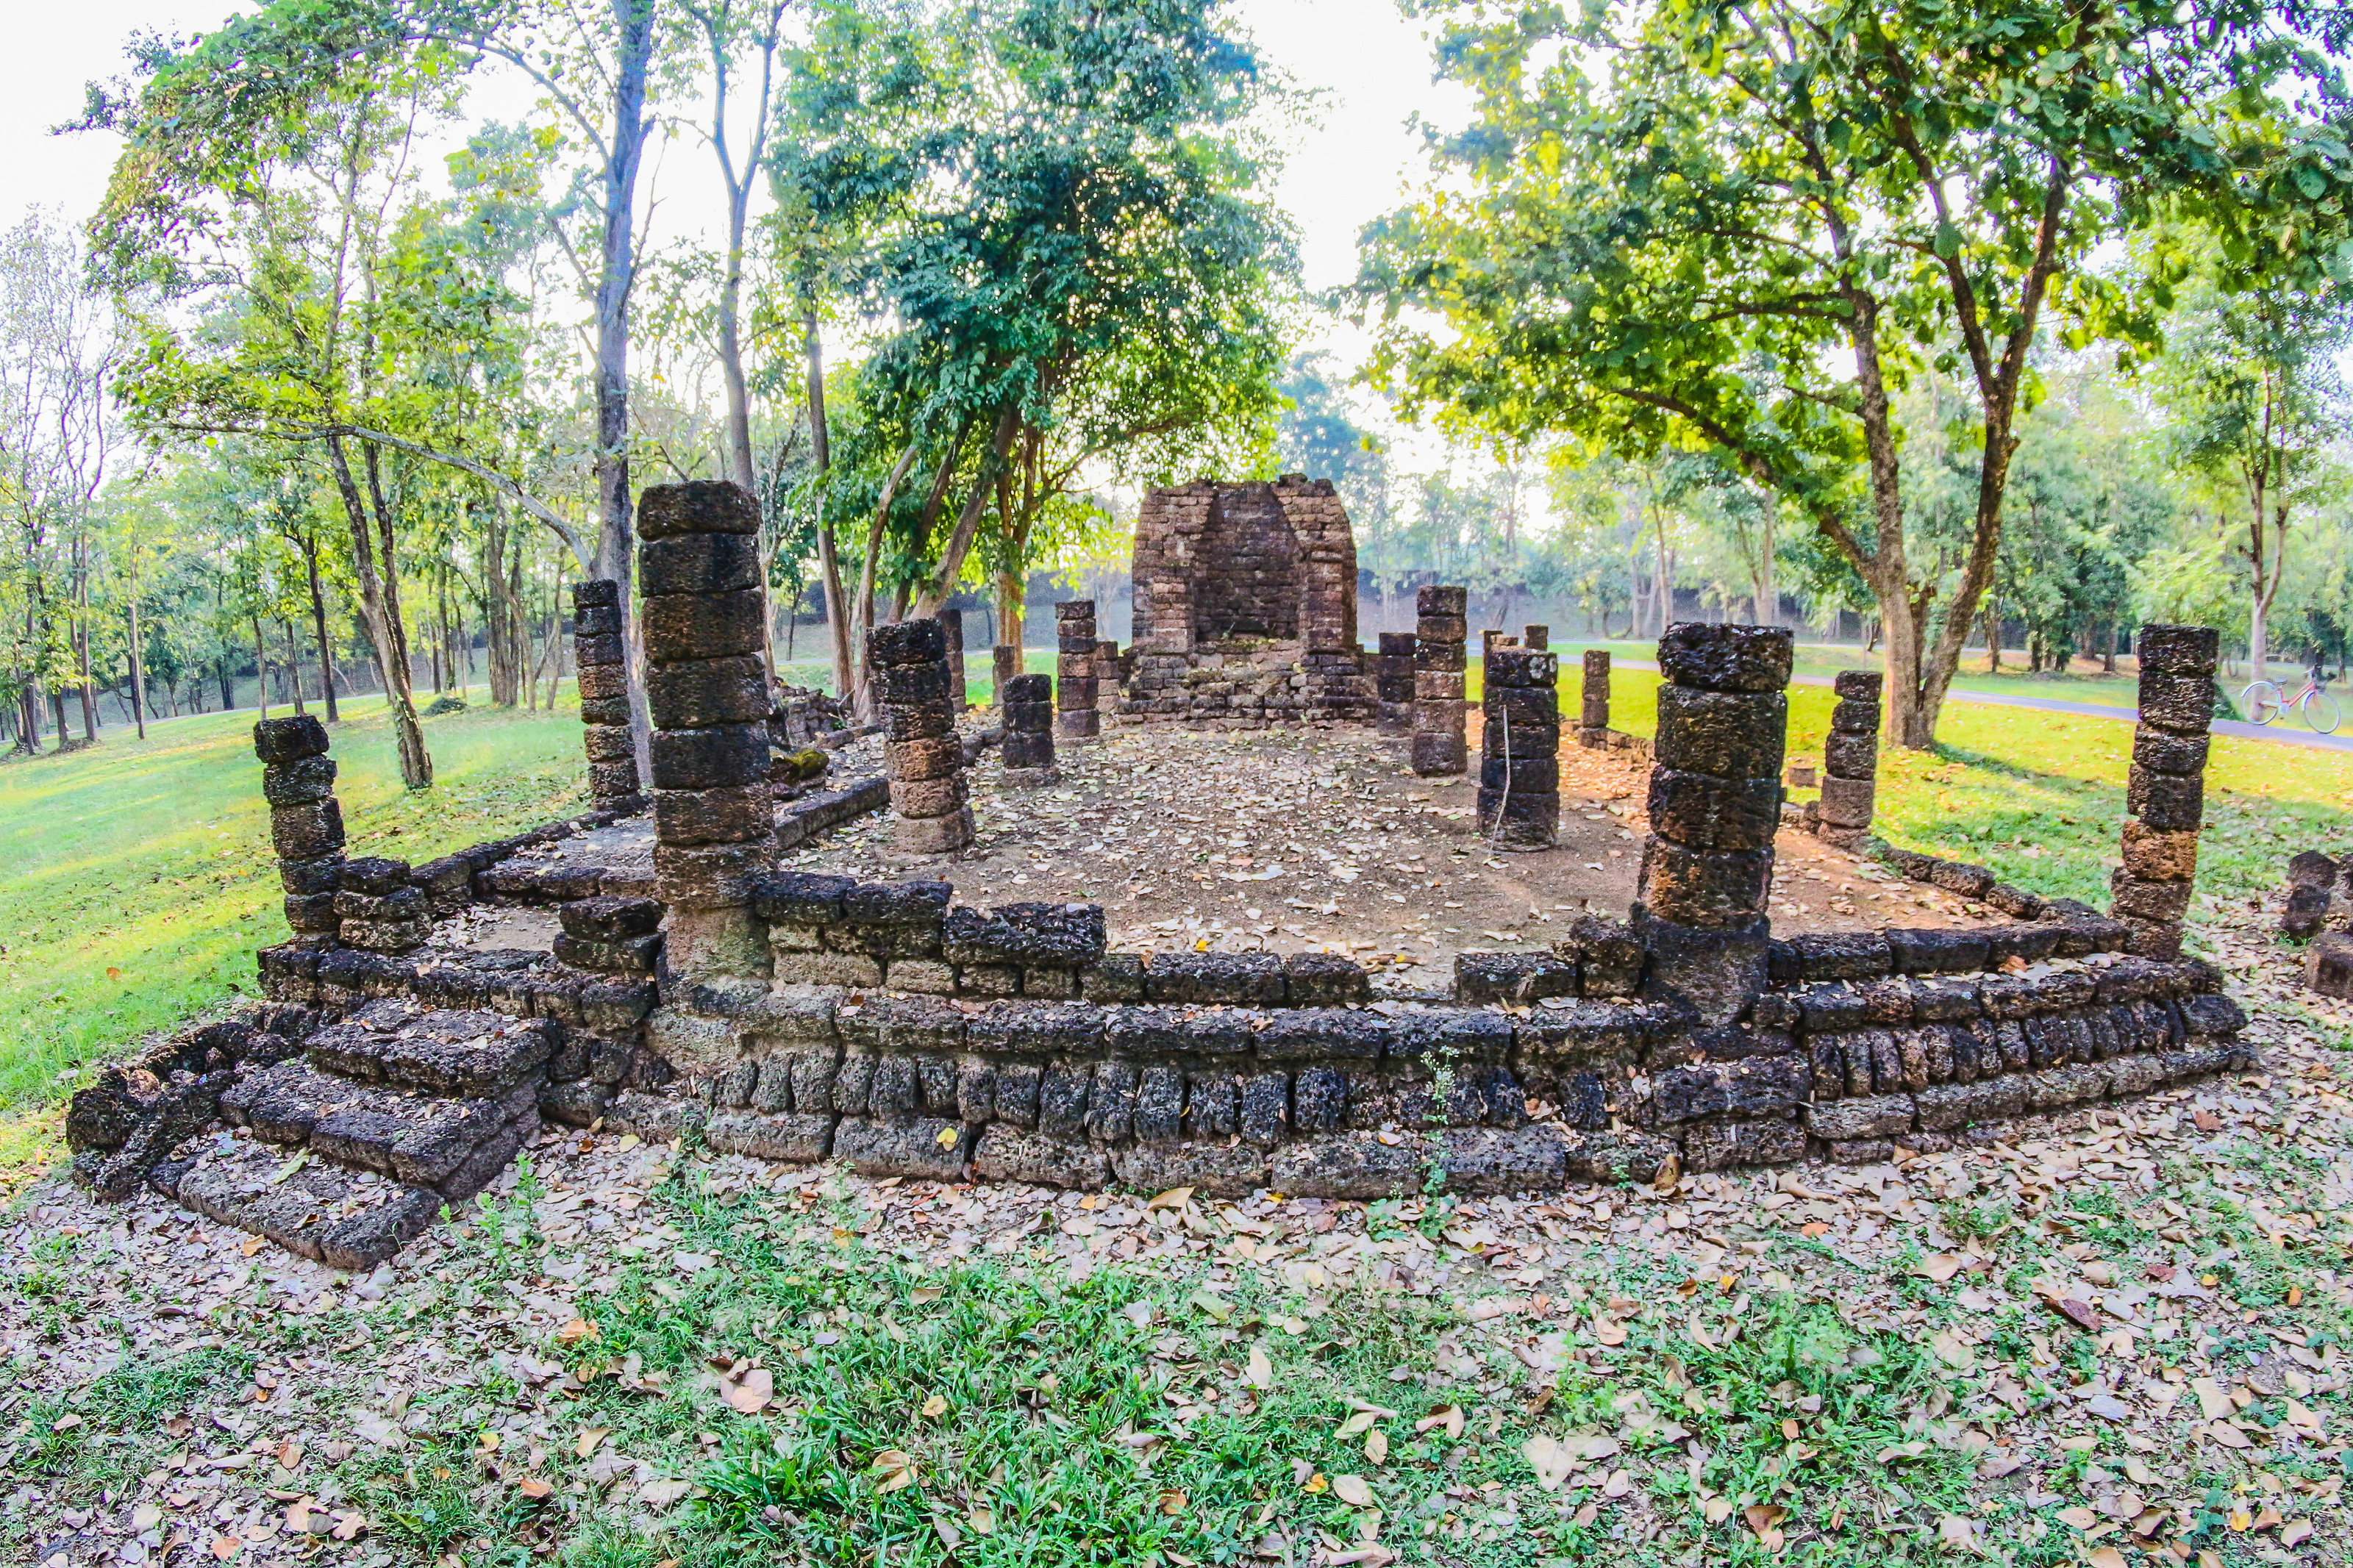
ancient, architecture, art, asia, asian, buddha, buddhism, buddhist, chang, culture, famous, heritage, historical, history, landmark, lom, old, pagoda, park, religion, satchanalai, si, siam, statue, stone, sukhothai, temple, thai, thailand, tourist, travel, unesco, wat, ruins, wall, historic site, archaeological site, tree, ancient history, photography, grass, stone wall, maya city, tourism, building, plant, maya civilization, land lot, vacation, rock, city